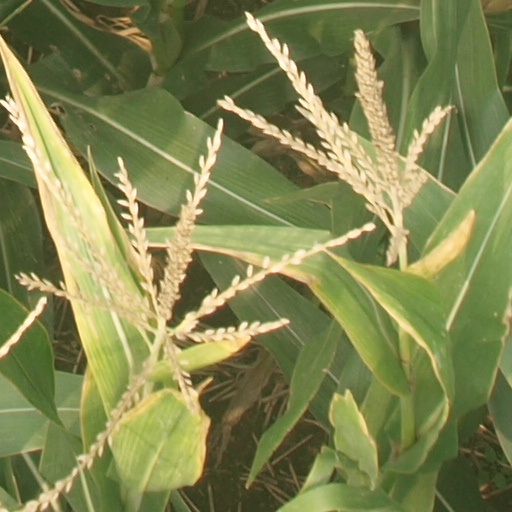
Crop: maize; corn